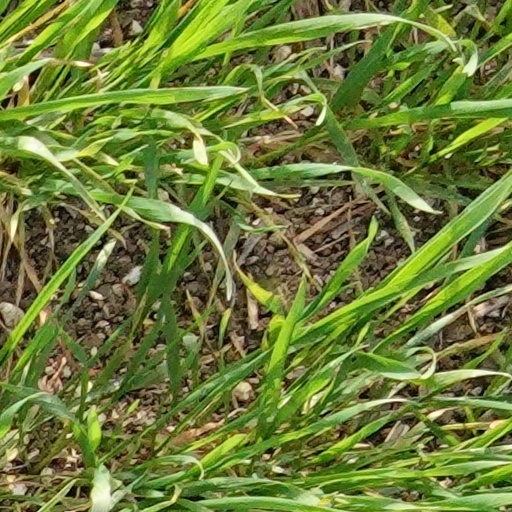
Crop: wheat